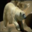
Label: bear